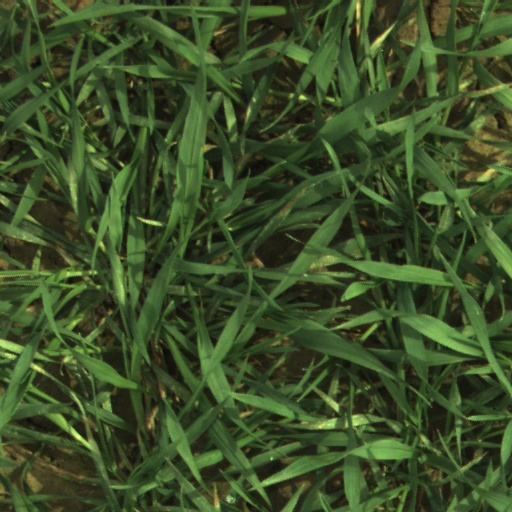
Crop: wheat